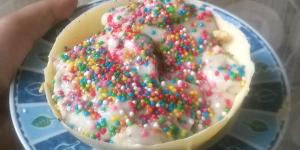
canasta de chocolate blanco